Rob Van Dam

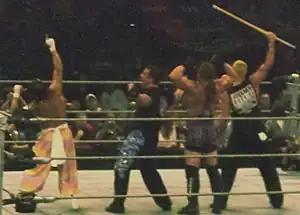
Sabu, Tommy Dreamer, Van Dam and The Sandman (ECW Originals) performing their signature poses

On May 29, Van Dam was selected by Paul Heyman to be drafted to WWE's new ECW brand. At ECW One Night Stand on June 11, Van Dam cashed in his Money in the Bank contract and defeated John Cena to win the WWE Championship. After two referees were knocked out, Edge appeared from underneath the ring to attack Cena, spearing him through a table. Van Dam then hit a Five Star Frog Splash and the pinfall was counted by Paul Heyman, who suddenly ran down the aisle. On the following episode of "Raw", Vince McMahon confirmed that the title change was official due to the match being held under "extreme rules". For the past few weeks, Heyman had hinted that the WWE Championship would be "rechristened" the ECW World Heavyweight Championship when Van Dam won. On the debut of "ECW", Van Dam was awarded the reinstated ECW World Heavyweight Championship by Heyman and decided to defend the WWE Championship separately and simultaneously, joking that "this one spins", becoming the first wrestler in history to hold both the WWE Championship and the ECW World Heavyweight Championship as well as the only one to hold them at the same time, making him a double world champion. He would become the 15th WWE Triple Crown Champion as a result of his WWE Championship win.